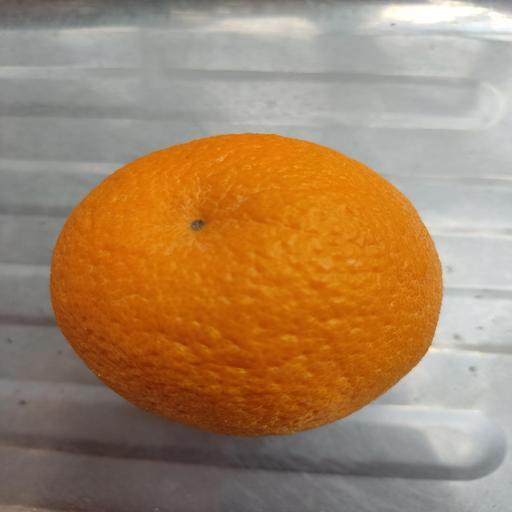
Crop type: Malta